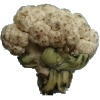
Label: cauliflower